Institute of Solid State Physics (Bulgaria)

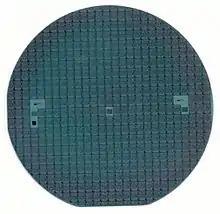
Si wafer with MOS Integrated Circuits

Laboratory of Physical Problems of Microelectronics has based on the old Department "Silicon" (1959). Under the leadership of Professor Jordan Kasabov, corresponding member of BAS, the Laboratory reaches 40 people in 1967 created outside the Academy Central Institute for elements, renamed the Institute of Microelectronics and closed after 1989.